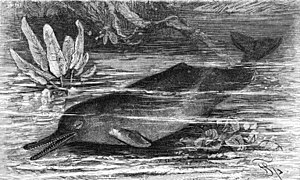
Floddelfiner
Indusdelfin (Platanista gangetica)
Indusdelfin (Platanista gangetica)
Floddelfiner omfatter fire arter af tandhvaler, der lever i ferskvandsfloder og flodmundinger. De tilhører overfamilien Platanistoidea. Tre arter lever i ferskvandsfloder, mens den fjerde art, la plata-delfinen, lever i flodmundinger samt i havet. Den er dog stadigvæk klassificeret som en floddelfin.